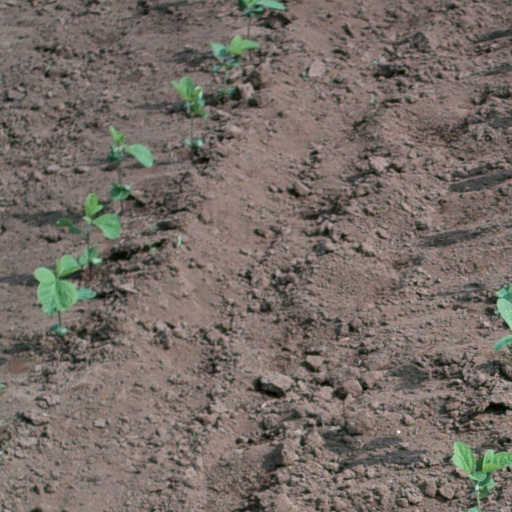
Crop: soybean